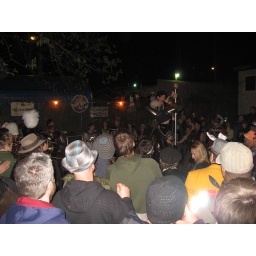
dancer's pole held up by guy on stilts == awesome. The guys looking over the fence agree.